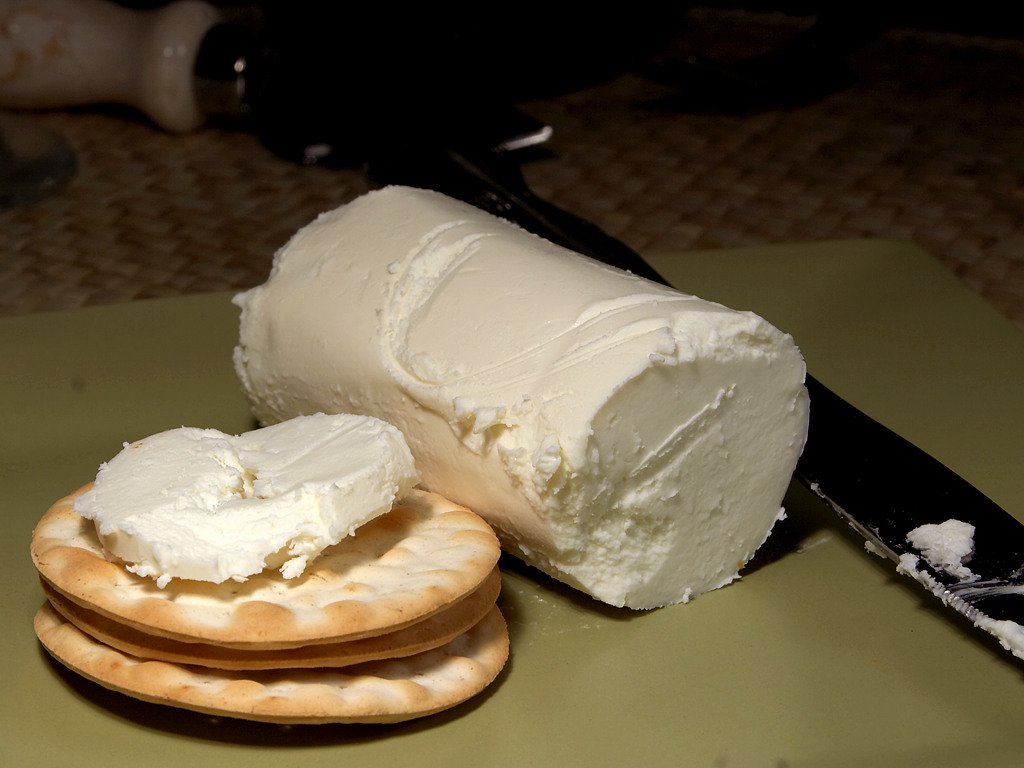
dish, meal, food, ingredient, breakfast, baking, healthy, snack, dessert, eat, cuisine, cream, delicious, cake, dairy product, cheese, hearty, whipped cream, fat, icing, smoked, flavor, milk product, torte, goat cheese, albuminous, buttercream, semifreddo